World Class Championship Wrestling

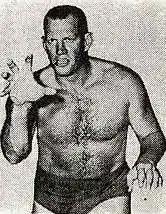
WCCW promoter Fritz Von Erich

WCCW was originally known as Big Time Wrestling and, until the late 1970s, was dominated by its owner, Fritz Von Erich. In 1966, Von Erich and Ed McLemore-owner of the Dallas Sportatorium- bought out the Dallas/Fort Worth Wrestling Office, breaking away from Houston Wrestling Office, which was managed by Paul Boesch. In 1969, Von Erich took sole control over the Office after McLemore died from a heart attack, and also gained ownership of the Dallas Sportatorium. Initially playing his longtime role of a snarling, goose-stepping Nazi monster heel and sometimes teaming with "brother" Waldo, Fritz turned babyface in late 1966 and began feuding with Gary Hart and his stable of wrestlers (which at this time included Karl Von Brauner, Al Costello and the masked Spoilers); the feud between Hart and Fritz (and his sons) would continue off and on for more than two decades. Fritz's other classic rivalries during this early period were with such stars as Johnny Valentine, Stan Stasiak, Professor Toru Tanaka, Lord Alfred Hayes, The Sheik, Bruiser Brody and The Great Kabuki. Babyface wrestlers playing secondary roles in the promotion at various times included Wahoo McDaniel, Pepper Gomez, Red Bastien, Jose Lothario and Lonnie "Moondog" Mayne. Many of these wrestlers were regular mainstays of the Grand Olympic Auditorium wrestling promotion in Los Angeles, who would compete in Dallas regularly, as did Fritz and several Texas-based wrestlers doing the same for Gene and Mike LeBell's promotion in L.A.